Place attachment

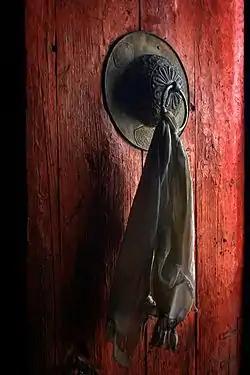
In Himalayan Buddhist culture, the white silk or satin scarf is a sign of blessing. Many times such scarves are attached to places of particular interest or significance.

Place attachment is the emotional bond between person and place, and one way of describing the relationship between people and spatial settings. It is highly influenced by an individual and his or her personal experiences. There is a considerable amount of research dedicated to defining what makes a place "meaningful" enough for place attachment to occur. Schroeder (1991) notably discussed the difference between "meaning" and "preference," defining meaning as "the thoughts, feelings, memories and interpretations evoked by a landscape" and preference as "the degree of liking for one landscape compared to another."